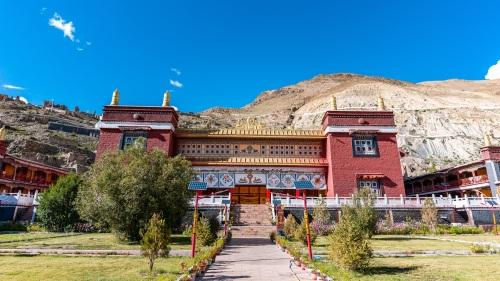
地标名称：萨迦寺
所在城市：日喀则市·萨迦县